Delage D8

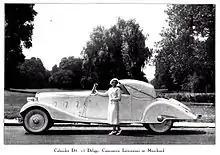
Delage D8-15 Cabriolet with coachwork by Letourneur & Marchand (1935)

In 1933 Delage introduced the D8-15 in which the size of the 8-cylinder engine had been reduced to . The "-15" suffix referred to the 15 CV car tax band in which the smaller engine placed the car. The lesser performance of this version of the Delage D8 moved the model downmarket in the direction of volume automakers such as Citroën who were already working on a 16 CV six-cylinder version of their newly introduced Traction Avant model (although the project seems to have been a low priority for Citroën and the car in question would only appear in the market, initially very cautiously, in June 1938).